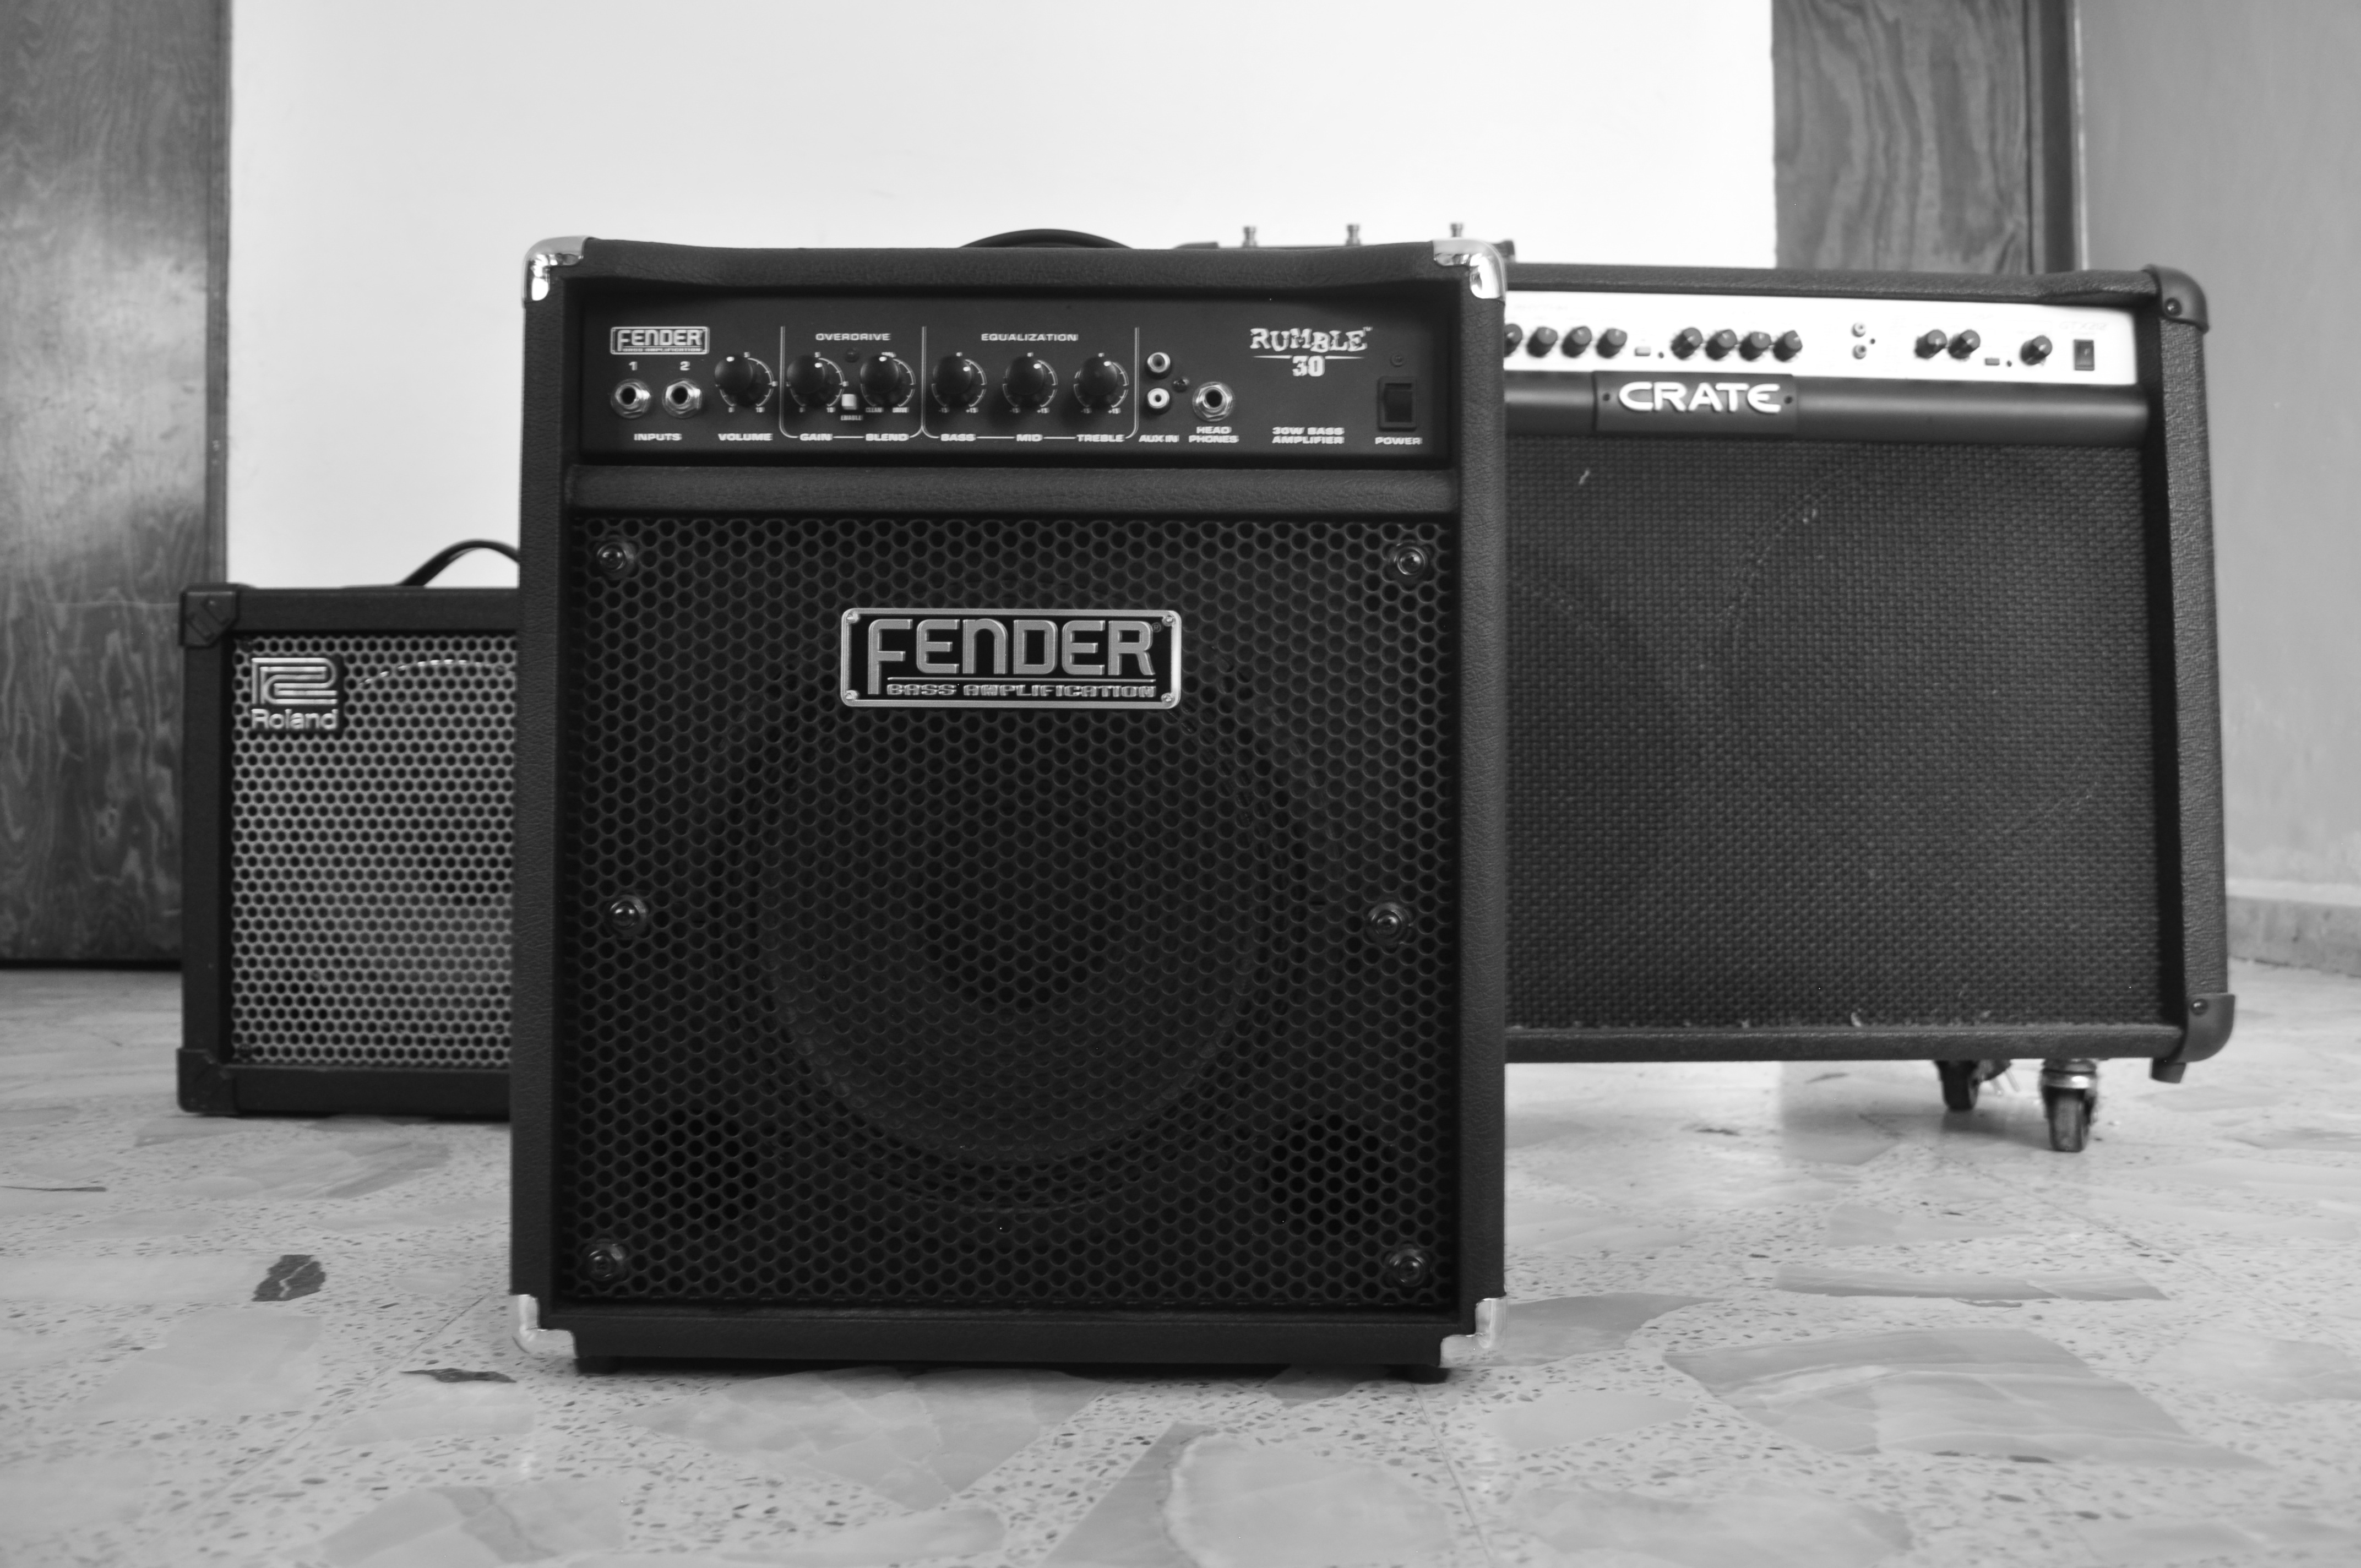
music, black and white, technology, musician, black, monochrome, musical instrument, electronics, fender, guitarist, amplifiers, electronic instrument, guitar amplifier, fender g dec